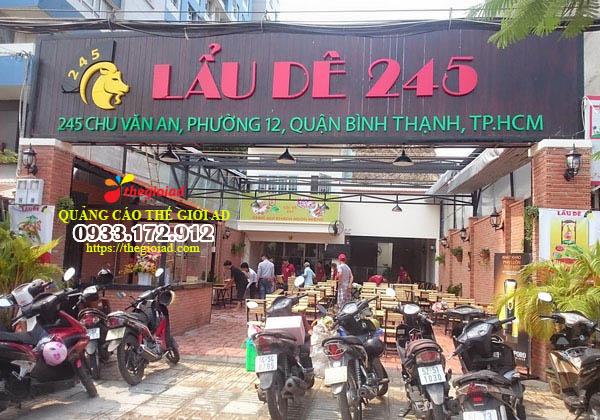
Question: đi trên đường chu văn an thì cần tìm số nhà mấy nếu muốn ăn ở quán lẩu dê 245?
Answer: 245